Birdie Blye

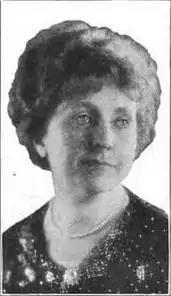
Birdie Blye (1921)

In 1921, Blye spent three and a half months in California. On her way there, she gave recitals in Texas in Beaumont, Houston, and San Antonio. This was Blye's seventh season in San Antonio, where she has given recitals before leading musical organizations and colleges, and played twice with the Symphony Orchestra, under Arthur Claassen. Dinners and receptions were given in her honor, and Clara Madison dedicated her “Berceuse” to Blye. In California, Blye gave her first recital in San Jose. She appear in San Francisco and Pomonoa. In Los Angeles, Blye was guest of the Gamut Club at dinner on Ladies' Night; also of the Musicians' Club. She spent several days with Dean and Mrs. Ethelbert Grabill; Dean Grabill dedicated his latest composition to Blye. Dinners were given in her honor by Mr. and Mrs. Homer Grunn, Mr. and Mrs. W. A. Roberts, and Mr. and Mrs. Cassius. In San Francisco Sir Henry Heyman, dean of musicians in California, gave a “coffee” for Blye and presented her with an autographed photograph. Blye renewed her friendship with Mrs. Israel Proctor, whose husband was the California surgeon. She was also guest of Lulu Blumberg, president of the Pacific Musical Society. Blye died June 23, 1935.